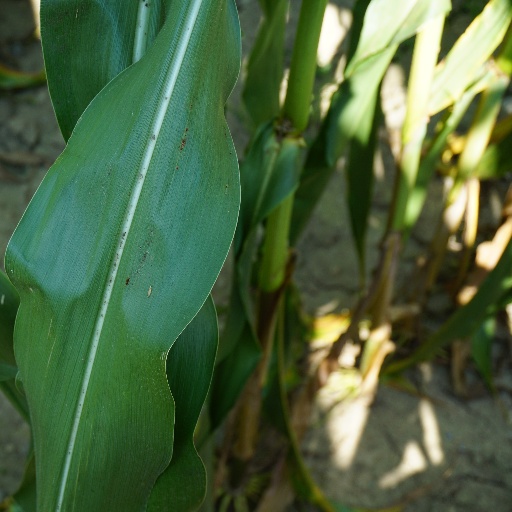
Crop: maize; corn